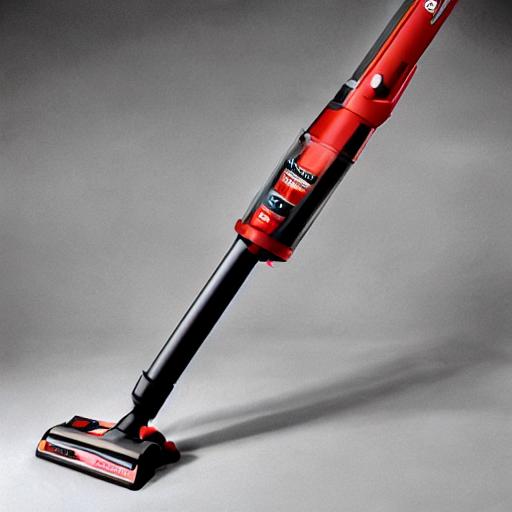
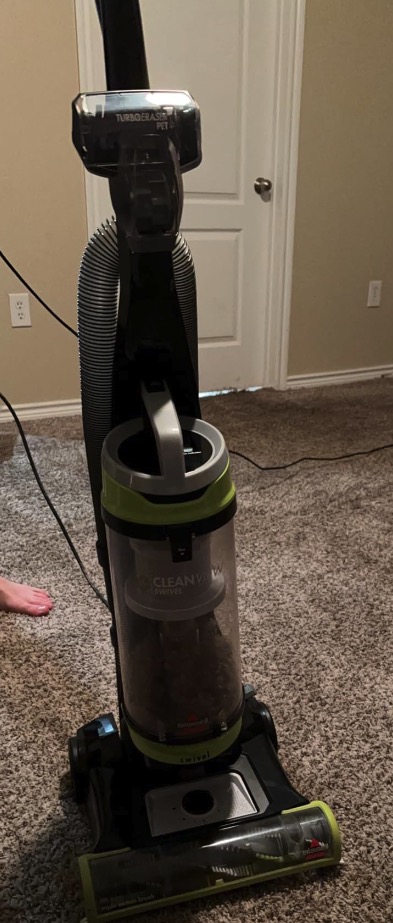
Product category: items_vacuum
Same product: no